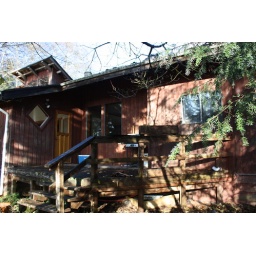
Door into the kitchen next to windows in the main room with mud/laundry room window in the right foreground